Cormorant

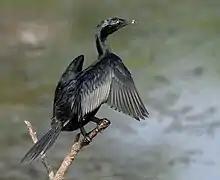
Little cormorant "(Microcarbo niger)" in Hyderabad, India

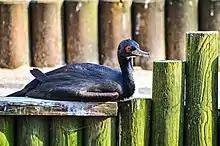
Guanay cormorant ("Leucocarbo bougainvillii") at Weltvogelpark Walsrode

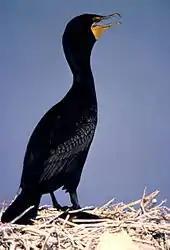
Double-crested cormorant

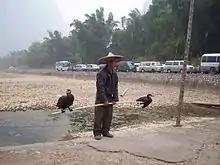
A Chinese fisherman with his two cormorants

As per the IOU, the IUCN Red List and BirdLife International, the family contains 7 genera: